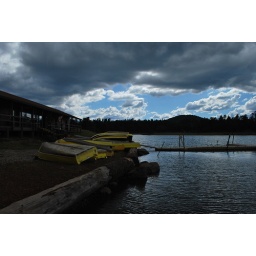
This is in Hawley Lake, Arizona. I was standing on a dock, looking at the boat rental store.